Daceyville

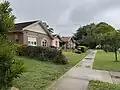
Cottages on Cook Avenue, Daceyville

Daceyville (formerly Dacey Garden Suburb) is a suburb in the Eastern Suburbs of Sydney, in the state of New South Wales, Australia. Daceyville is 7 km south of the Sydney central business district and is now part of Bayside Council (formerly the City of Botany Bay).